Krishna Wildlife Sanctuary

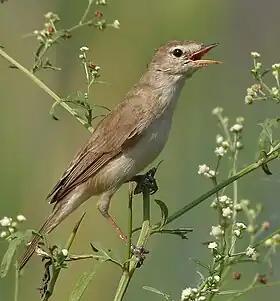
Sykes's warbler ("Hippolais rama") in Krishna Wildlife Sanctuary

"Casuarina equisetifolia", "Pongamia gladra", "Calotropis gigantea", "Cassia auriculata", "Thespesia populnea", "Ipomaea biloba", "Spinifex squarrosus", "Spinifex littoreus", "Pongamia pinnate", "Prosopis juliflora", banyan, peepul, margosa, tumma, mango, palmyra.